Performance art

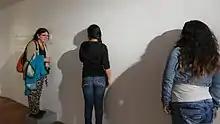
Women interacting with the work "Listening to the sounds of death" by Teresa Margolles in the Museo de la Memoria y la Tolerancia of Mexico City

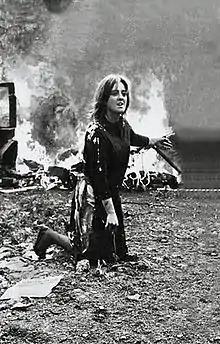
Argentinean Marta Minujín during a performance art piece

In the 1970s, artists that had derived to works related to performance art evolved and consolidated themselves as artists with performance art as their main discipline, deriving into installations created through performance, video performance, or collective actions, or in the context of a socio-historical and political context.